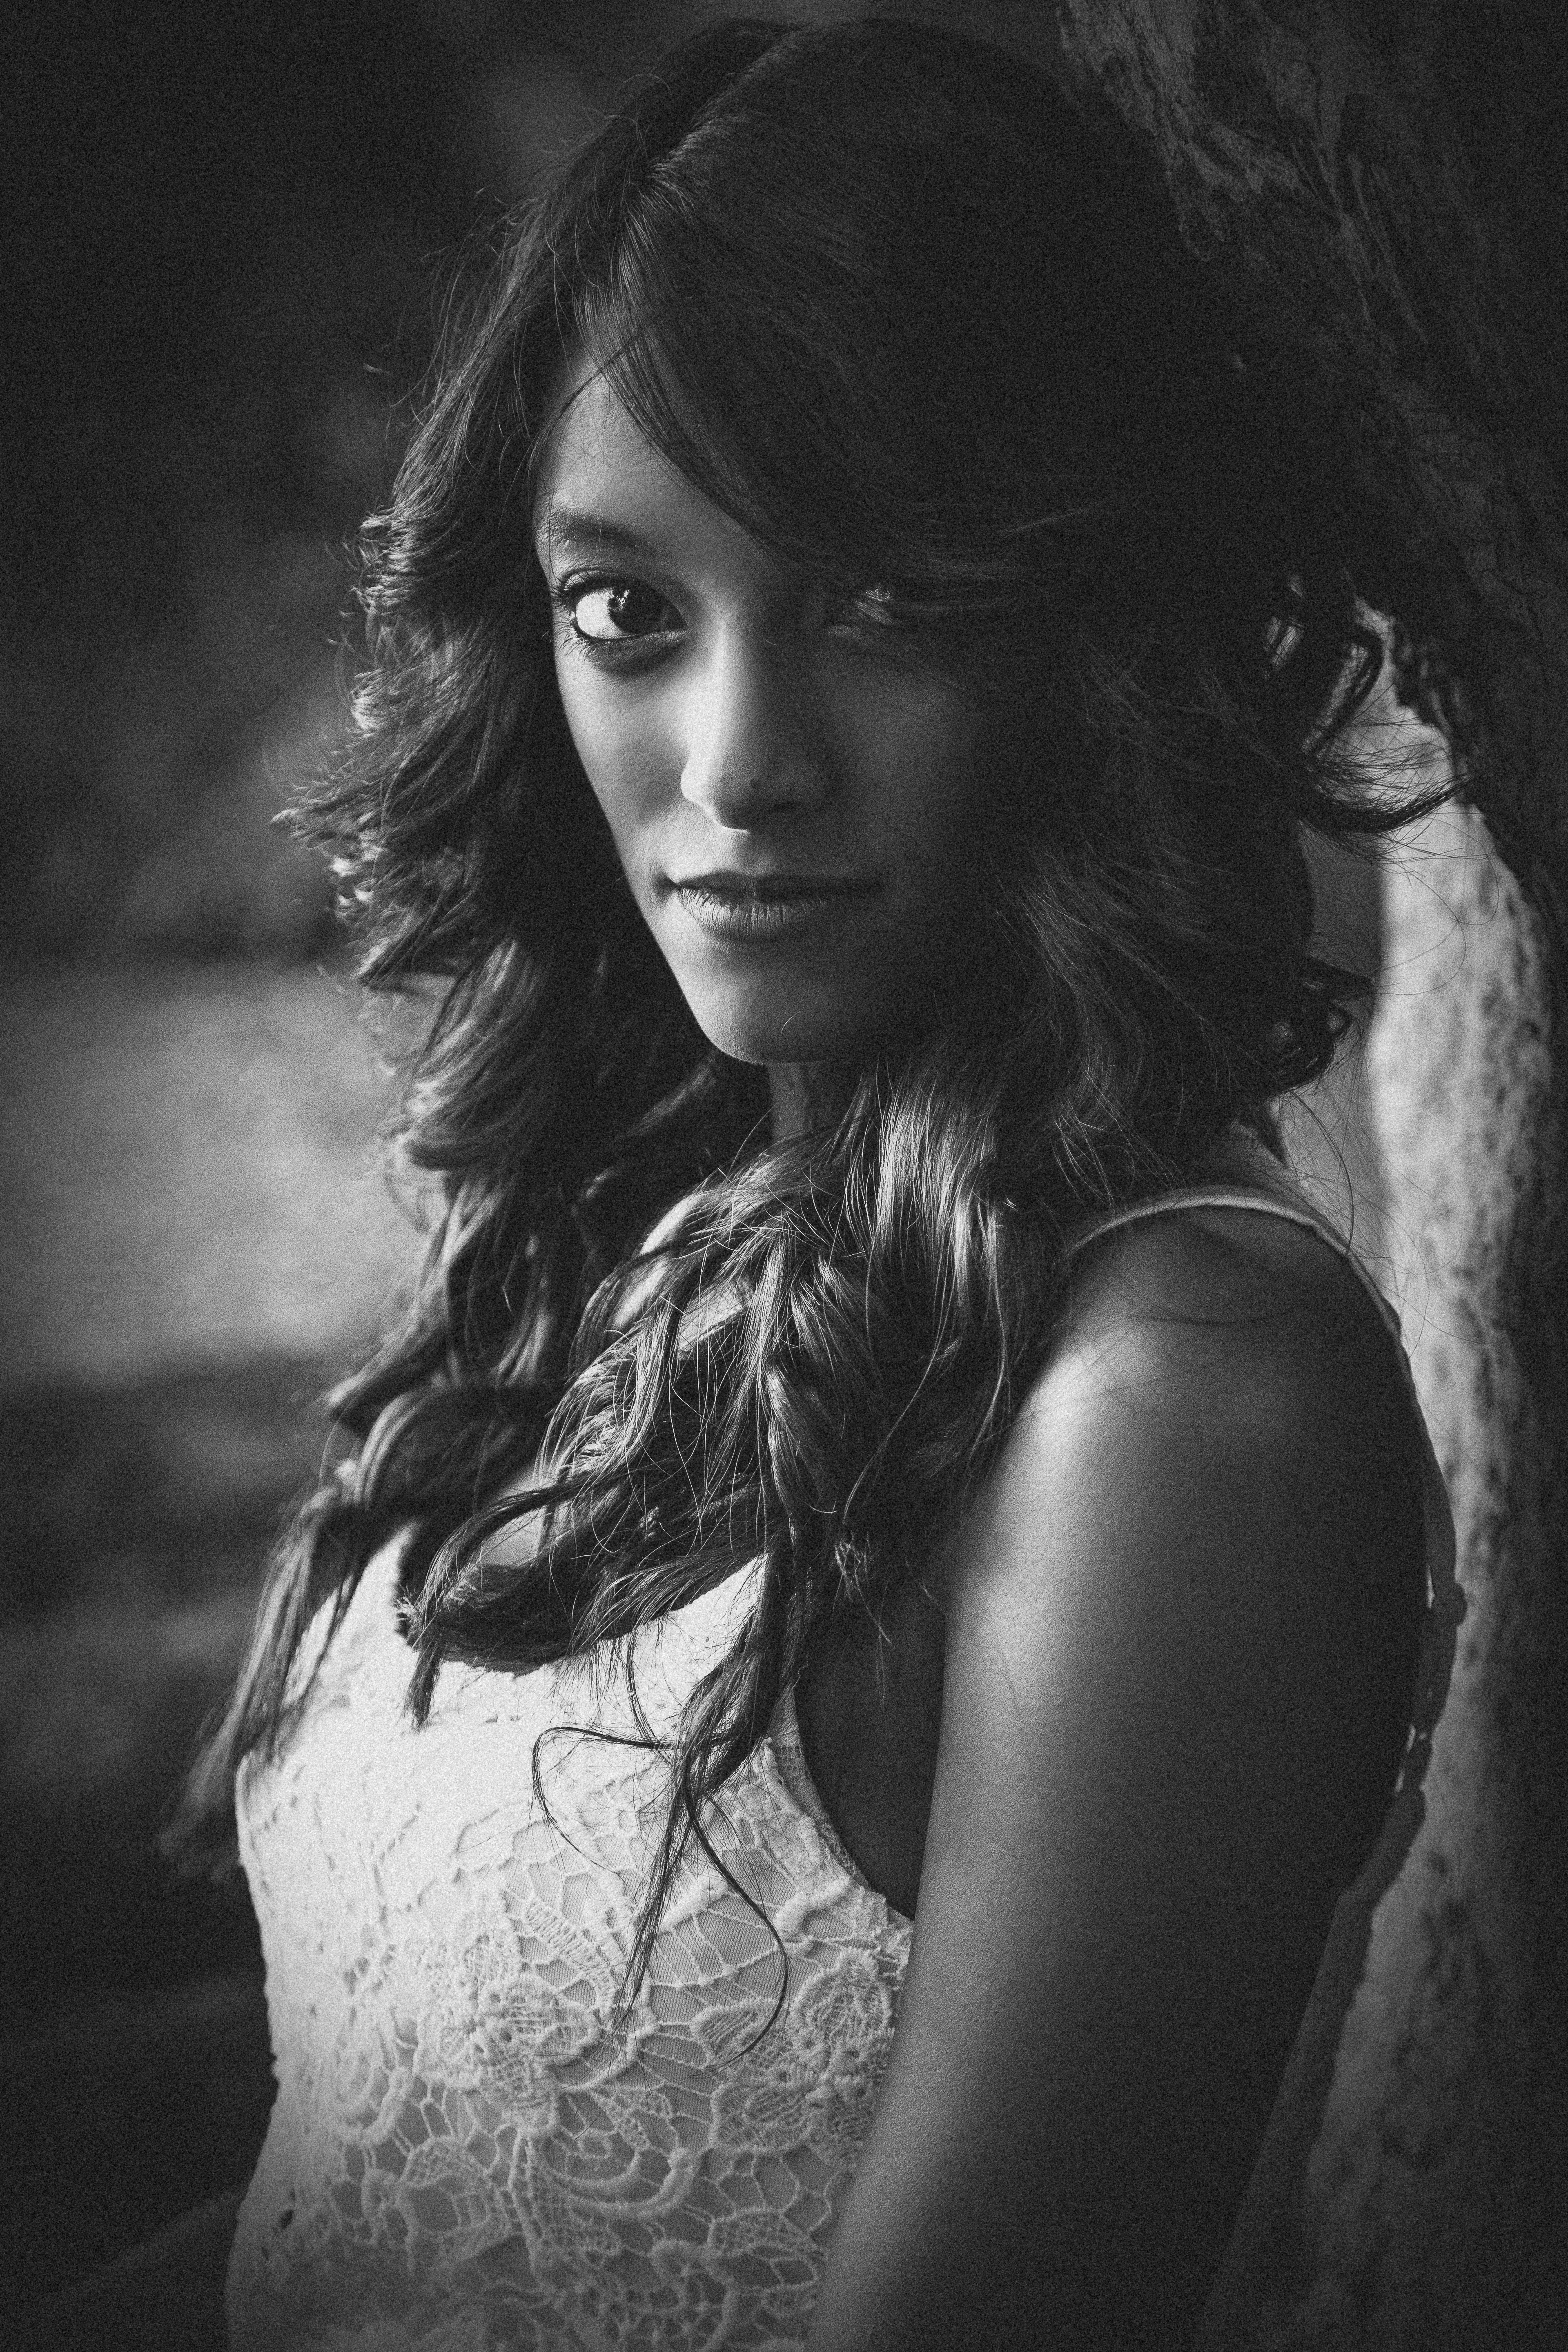
hair, face, photograph, black, beauty, black and white, hairstyle, lip, long hair, portrait, monochrome photography, photo shoot, monochrome, photography, model, eye, flash photography, portrait photography, black hair, darkness, smile, style